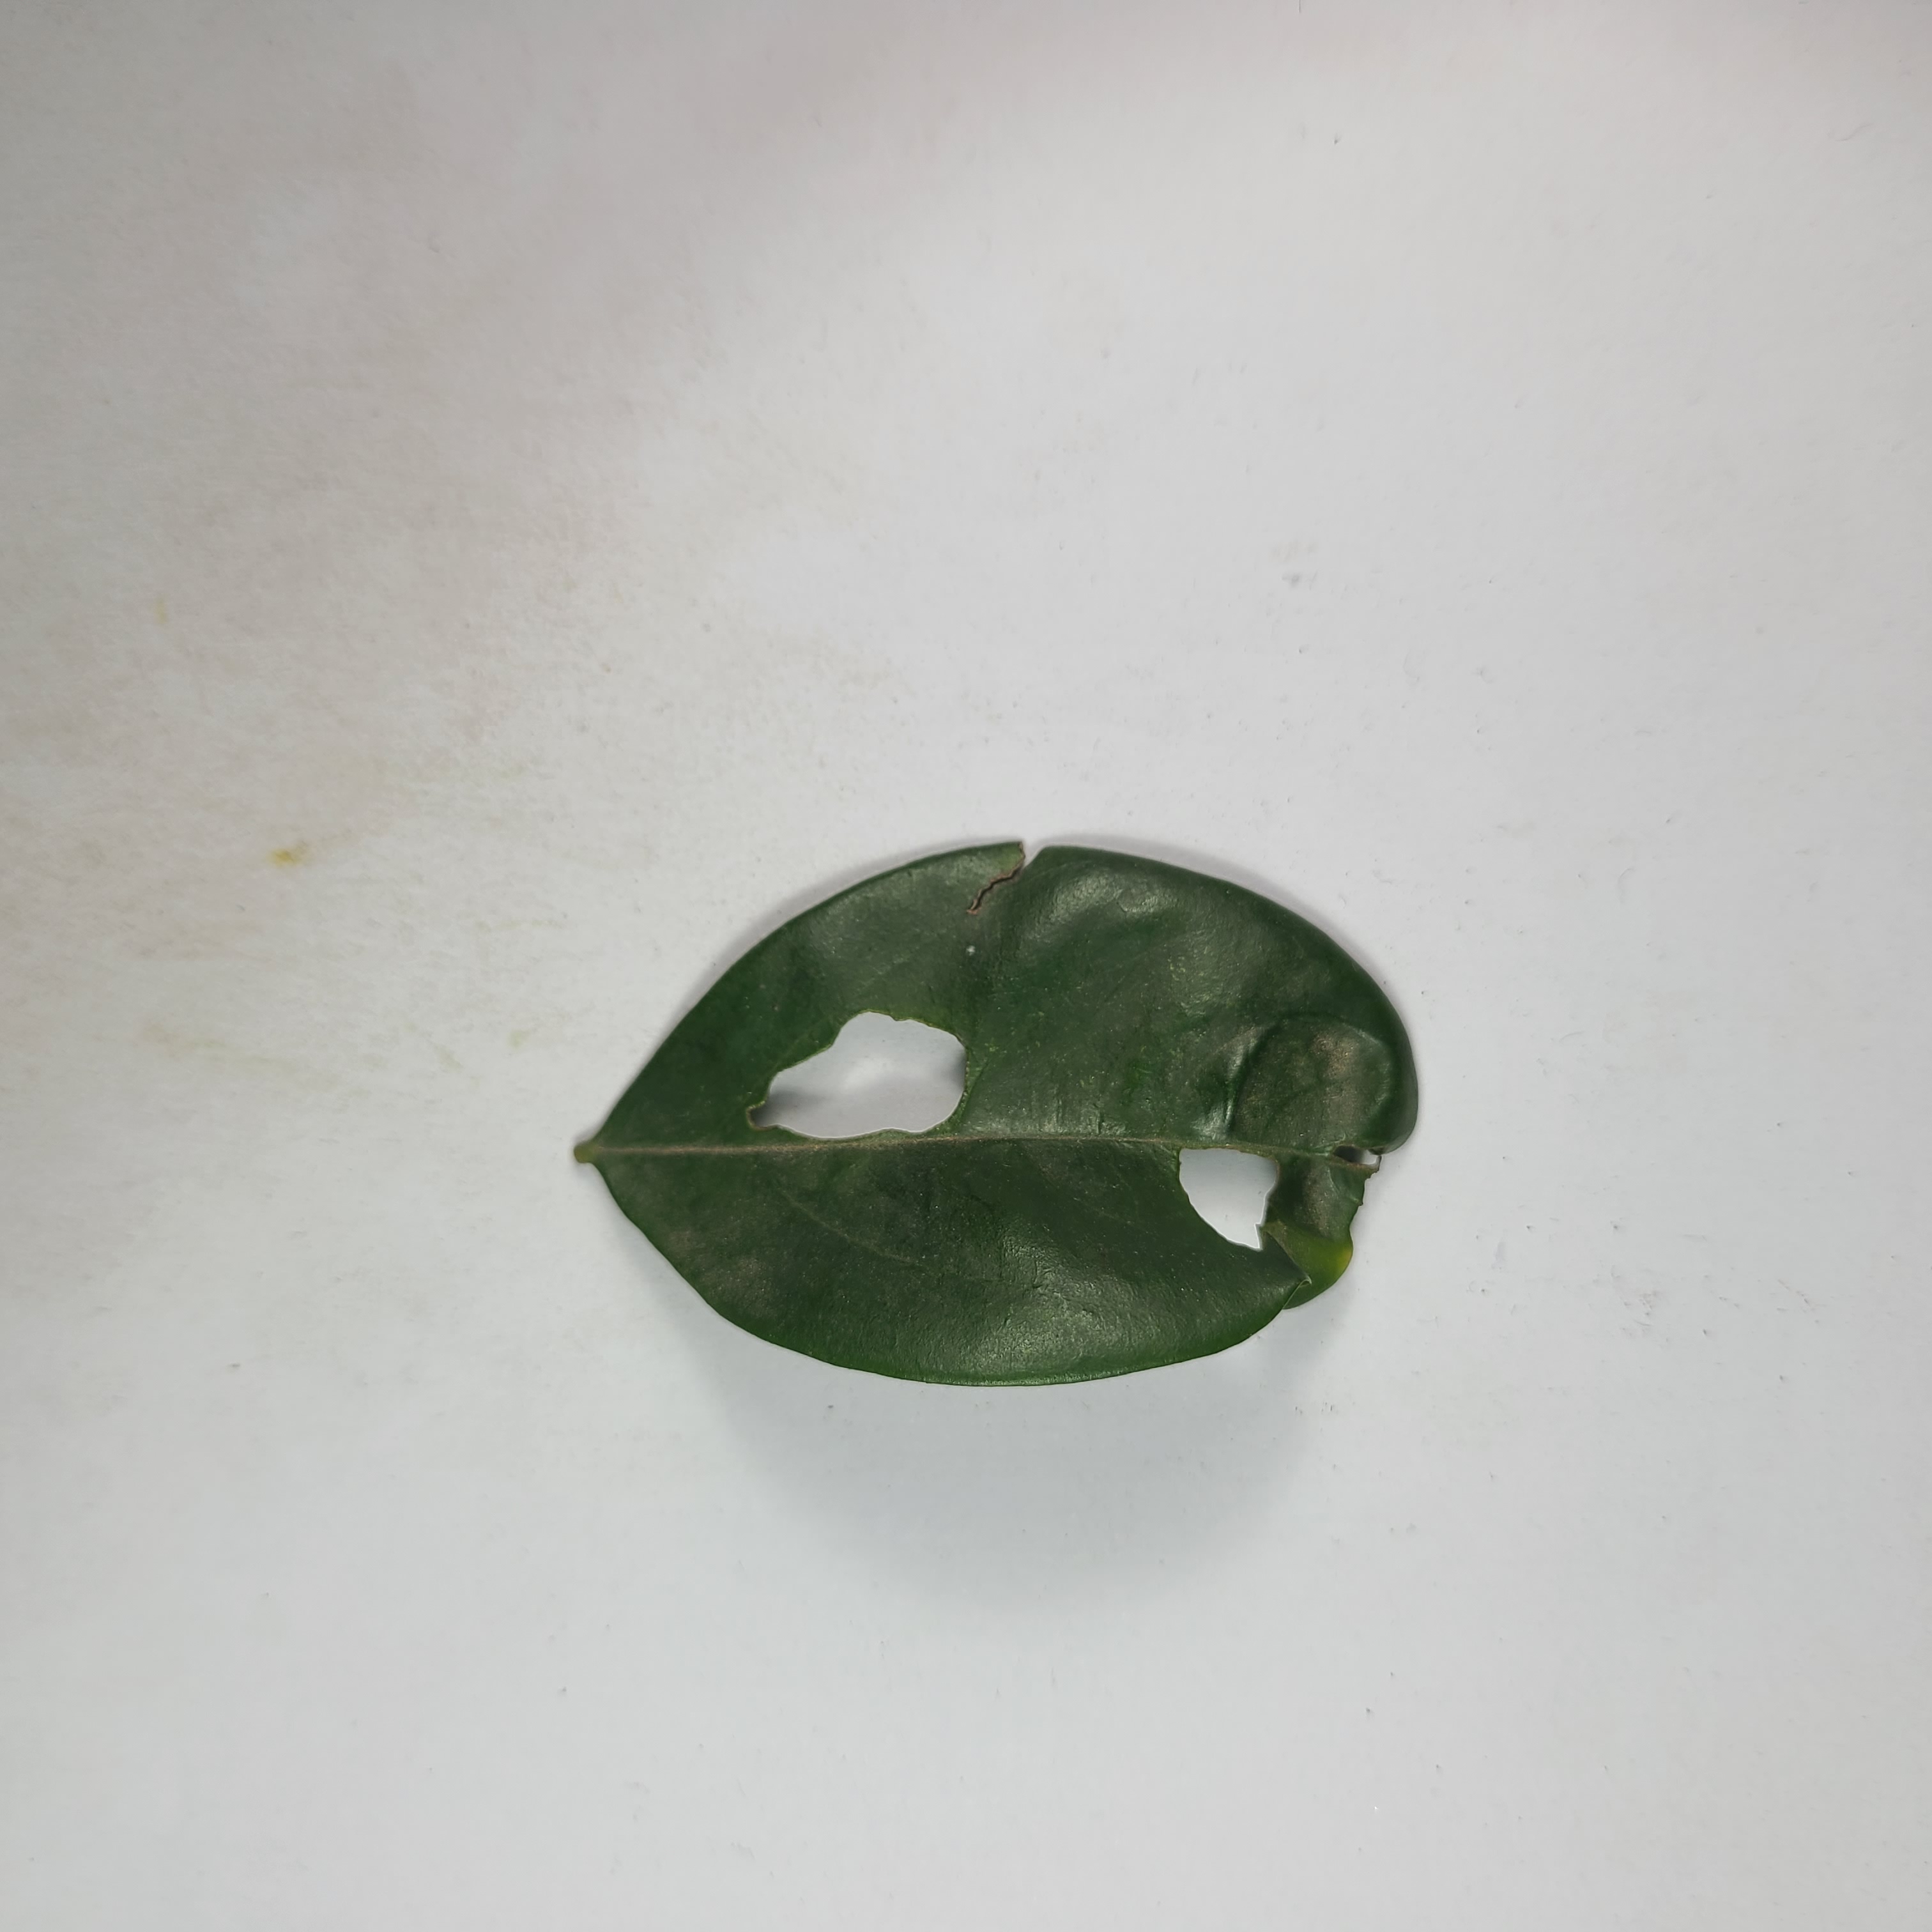
Label: Insect Hole leaves